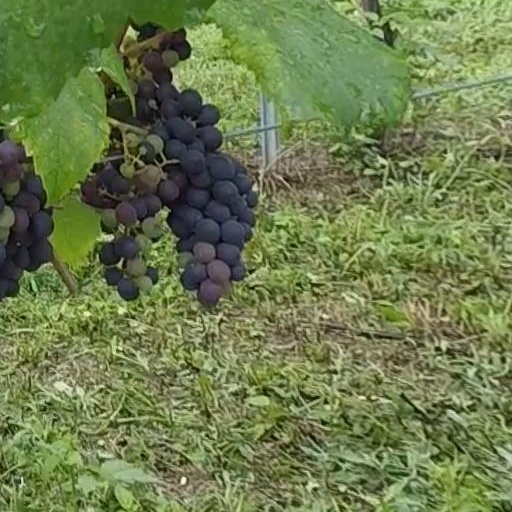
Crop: grape